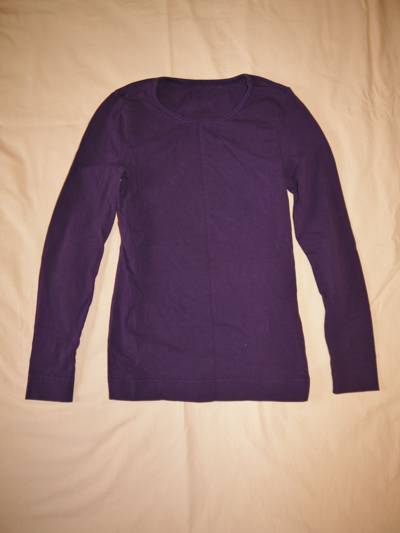
Waste category: clothes